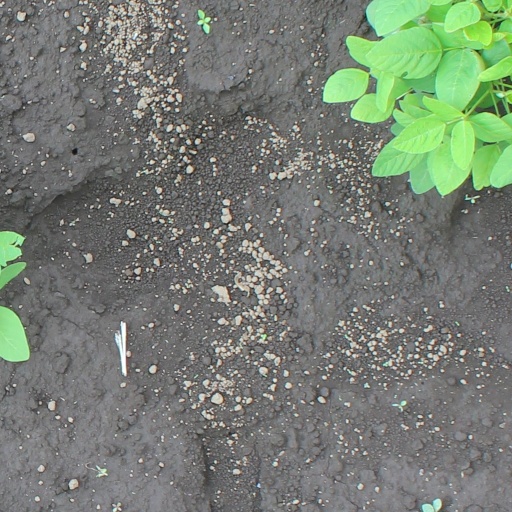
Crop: soybean